Ford Atlas

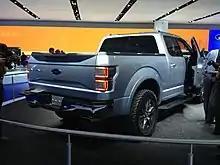
Rear ¾ view

The Ford Atlas was a concept pickup truck designed by Ford. Debuted at the 2013 North American International Auto Show, the Atlas was developed as a close preview of the 2015 F-150 (particularly a mix between the Platinum and Limited (the latter's 2016 return) trims).